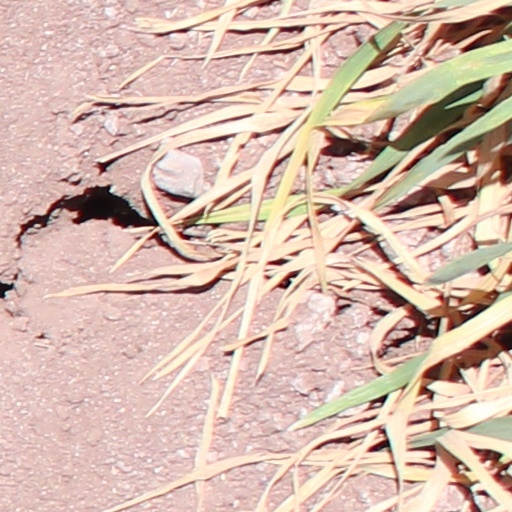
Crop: wheat